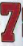
Number: 7